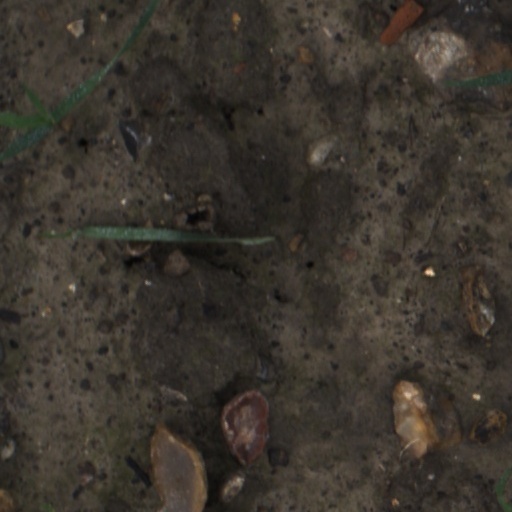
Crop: wheat